Hotel Polonia Palace

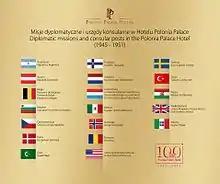
Memorial plaque

The hotel was renamed the Hotel Polonia during the Communist era. Chinese Premier Zhou Enlai visited the hotel for a banquet in 1953. In 1955, during the Fifth International Chopin Piano Competition, the entire fourth floor was emptied and refurnished with over a dozen pianos for the competitors, including Adam Harasiewicz. The Hotel Metropol was built next to the Polonia in 1965, and the two hotels operated together. The Polonia was made a protected monument on July 1, 1965 and renovated in 1968-1973. Plans had originally called for the hotel's historic interiors to be gutted and completely modernized, but due to financial shortages, the work was not carried out and the original interiors survived.